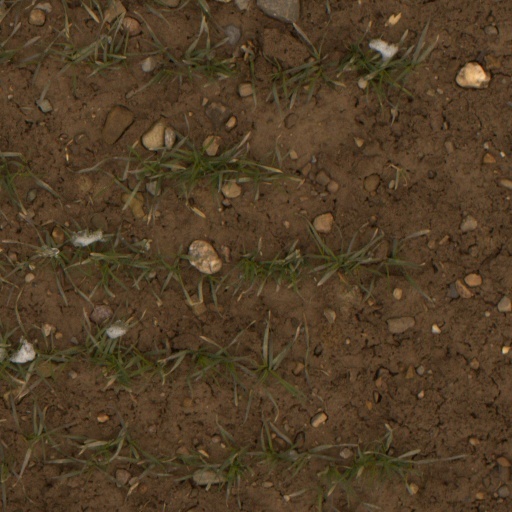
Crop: wheat